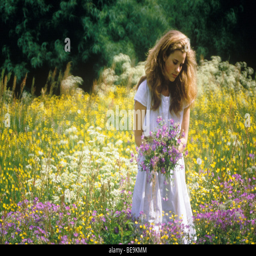
young girl picking flowers on a meadow during summer